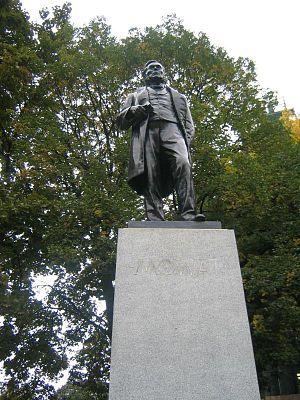
Oliver Mowat était un homme politique canadien. Il a été le troisième premier ministre de l'Ontario de 1872 à 1896, le mandat le plus long de l'histoire de l'Ontario. Il est l'un des Pères de la Confédération.